Gran Vía de Montero Ríos

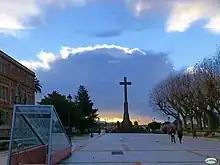
Gran Vía de Montero Ríos, end of the avenue

In July 1984, the plans for the construction of the city's first underground car park under the Gran Vía de Montero Ríos, with a capacity for 376 vehicles, were completed. On 23 March 1985, the old Cross of the Soldiers who died for the Fatherland was raised in order to carry out the work on the car park. The car park was inaugurated on 12 December 1985 and the avenue became the second pedestrianised thoroughfare in the city after Oliva Street.